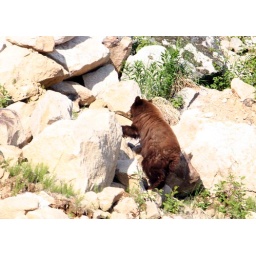
We almost ran over a bear with the train. This is a (brown) black bear, not a grizzly